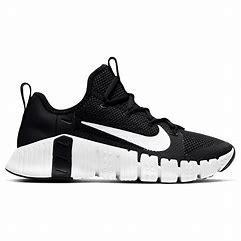
Brand: Nike
Model: Free Metcon 3